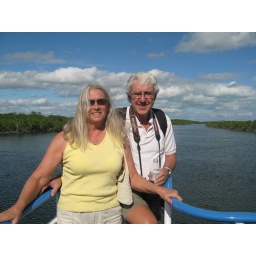
Taking a cruise on the glass bottom boat in Key Largo - don't laugh - it was actually very interesting.